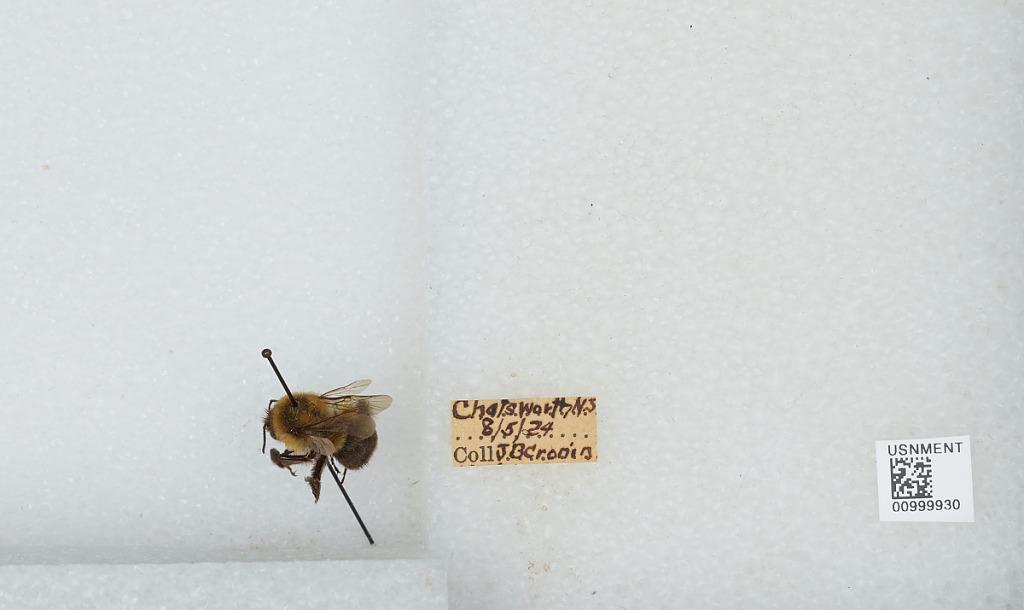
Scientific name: Bombus (Pyrobombus) impatiens Cresson
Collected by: J. Cronin
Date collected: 1924-8-5
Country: United States
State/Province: New Jersey
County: Burlington
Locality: Chatsworth
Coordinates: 39.8175, -74.535